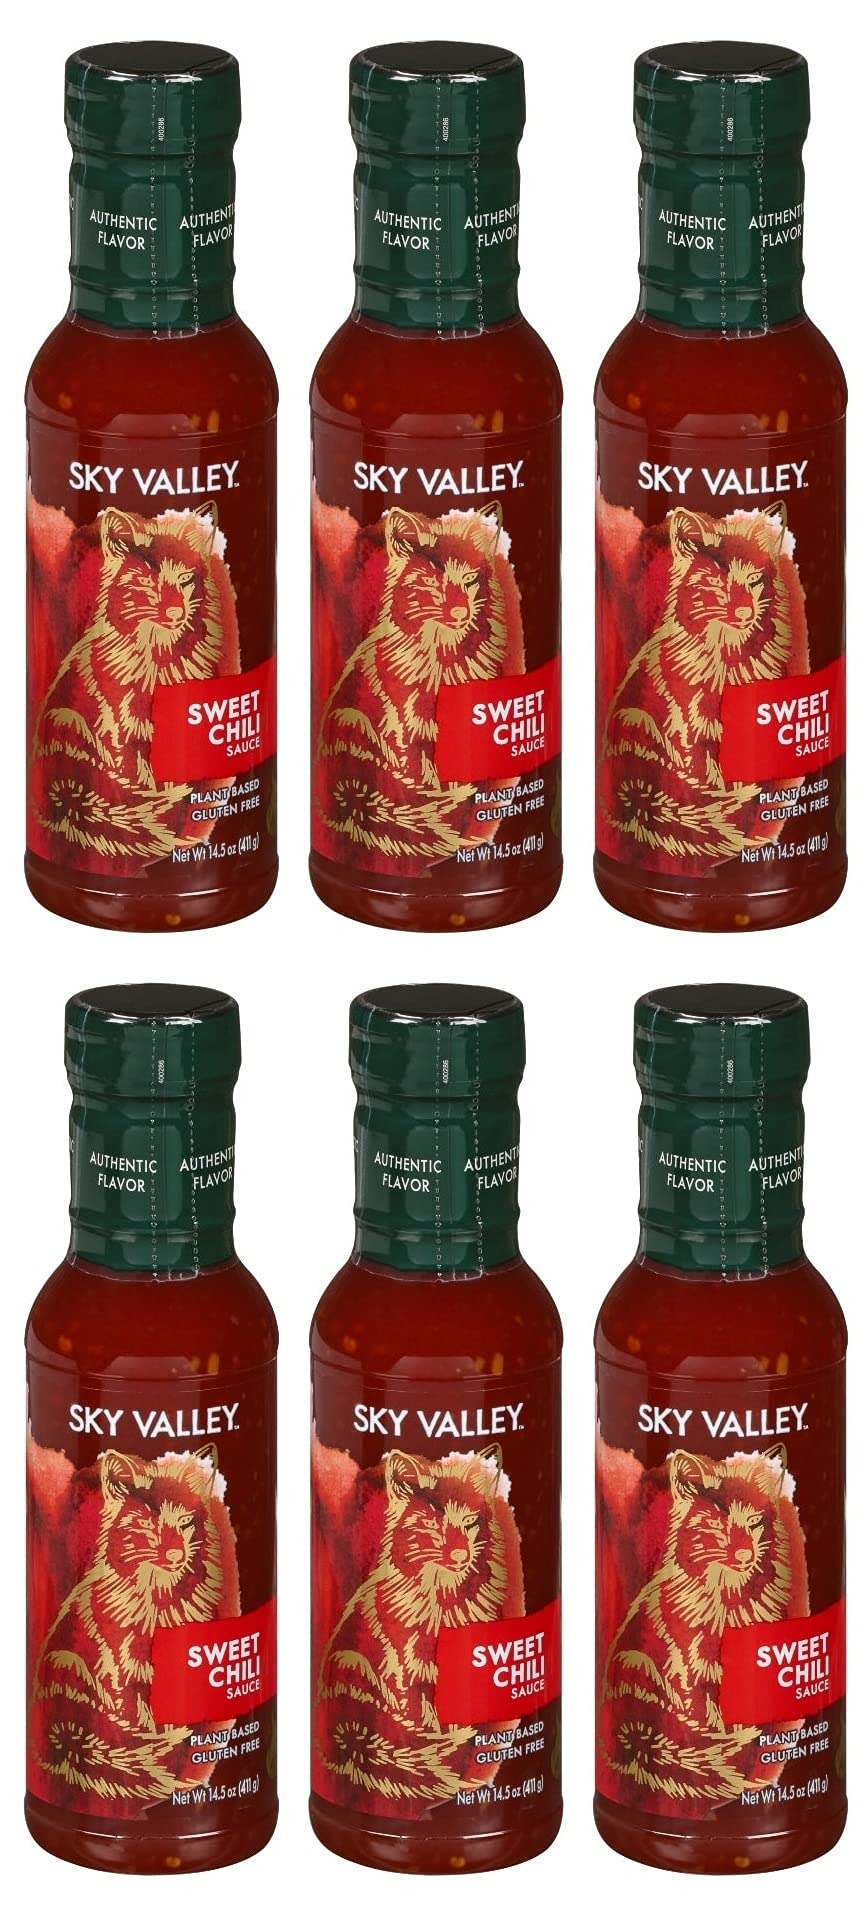
Item Name: Sky Valley - Sauce,GF,Sweet Chili Case
Bullet Point 1: THAI SAUCE STAPLE - Sky Valley Sweet Chili Sauce is a staple sweet chili sauce used for dipping egg rolls, spring rolls, or in a stir fry to add extra heat
Bullet Point 2: FLAVORFUL HEAT - This Sweet Chili sauce is made with chili puree and spices to add a bit of heat and sweet infused spice!
Bullet Point 3: SWEET AND SAVORY - Sky Valley Sweet Chili sauce is the perfect sweet, but with heat marinade that is Non GMO, Gluten Free and plant based
Bullet Point 4: CULINARY ADVENTURES - Sky Valley products are made with tasty ingredients, offering bold and delicious flavors from all around the world
Bullet Point 5: ABOUT US - Sky Valley creates culinary adventures to celebrate the vibrant cultures that give our world beauty. With the goal to empower customers with convenient, authentic flavors to cook international meals right at home
Product Description: Sky valley sweet chili sauce is certified vegan certified gluten-free and certified non-gmo to accommodate as many diets as possible. Each 15 oz. Bottle comes with twenty-four 1-tbsp. Servings so you can use it for multiple meals. One serving is just 30 calories and has 0 g. Of trans fat and saturated fat.country of origin : united statesis gluten free : yesis gmo free : yesis vegan : yesis wheat free : yesis yeast free : yessize : 15 ozpack of : 6selling unit : caseingredients : cane sugar;red chili puree;red chili peppers;salt;citric acid;water;rice vinegar;minced garlic;crushed red pepper;xanthan gumkeywords : garlic;mexican;peppers;puree;red;spicy
Value: 14.5
Unit: Ounce

Price: 34.99